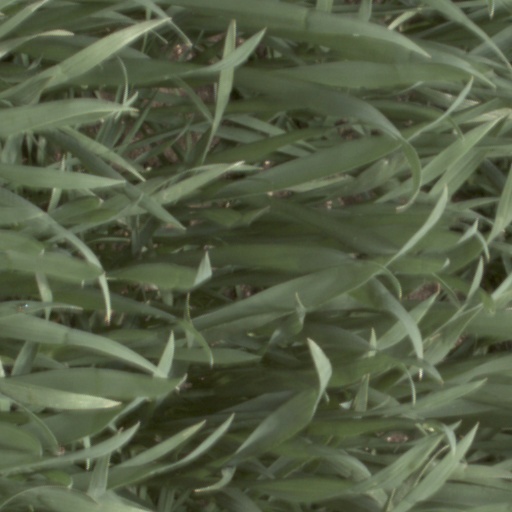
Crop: wheat